Sam Jacks

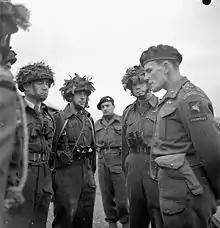
Brigadier James Hill (right), Commander of the 3rd Parachute Brigade, briefs officers of the 1st Canadian Parachute Battalion, in England, December 6, 1943.

After the outbreak of World War II, Jacks enlisted and became a member of the Canadian Armed Forces serving from 1940 to 1945. During his time with the Canadian military he served with the #1 Motor Transport Volunteer Reserve Depot, 1st Light Anti-Aircraft Regiment, Chemical Warfare School, and served with the 1st Canadian Parachute Battalion in charge of sports for South West England. On September 30, 1945, the 1st Canadian Parachute Battalion was officially disbanded after it had returned to Canada and hostilities in Europe had ceased.